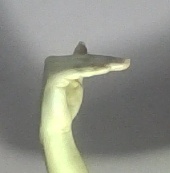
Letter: khaa